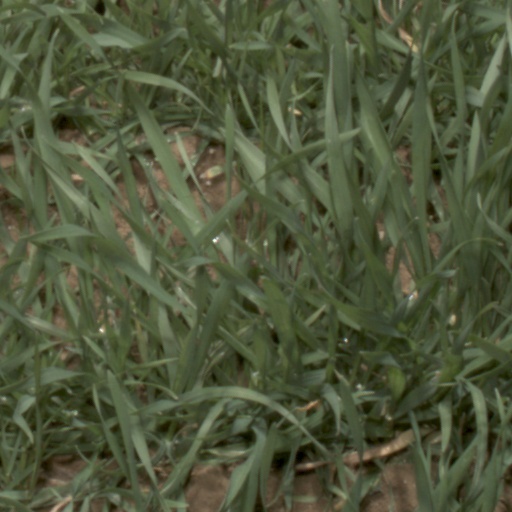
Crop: wheat